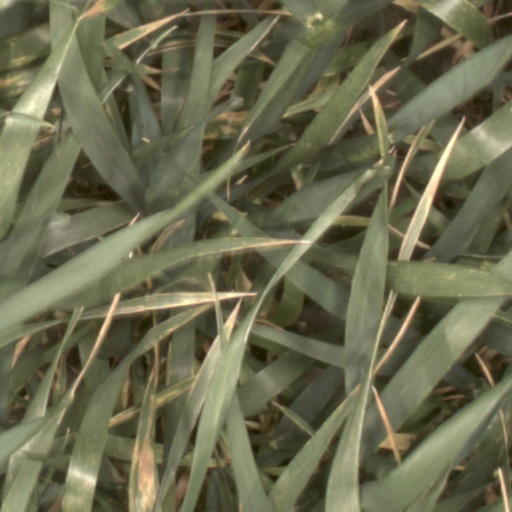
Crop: wheat